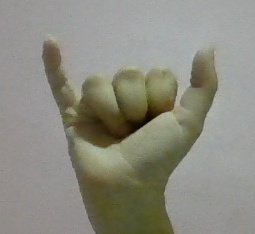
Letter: ya